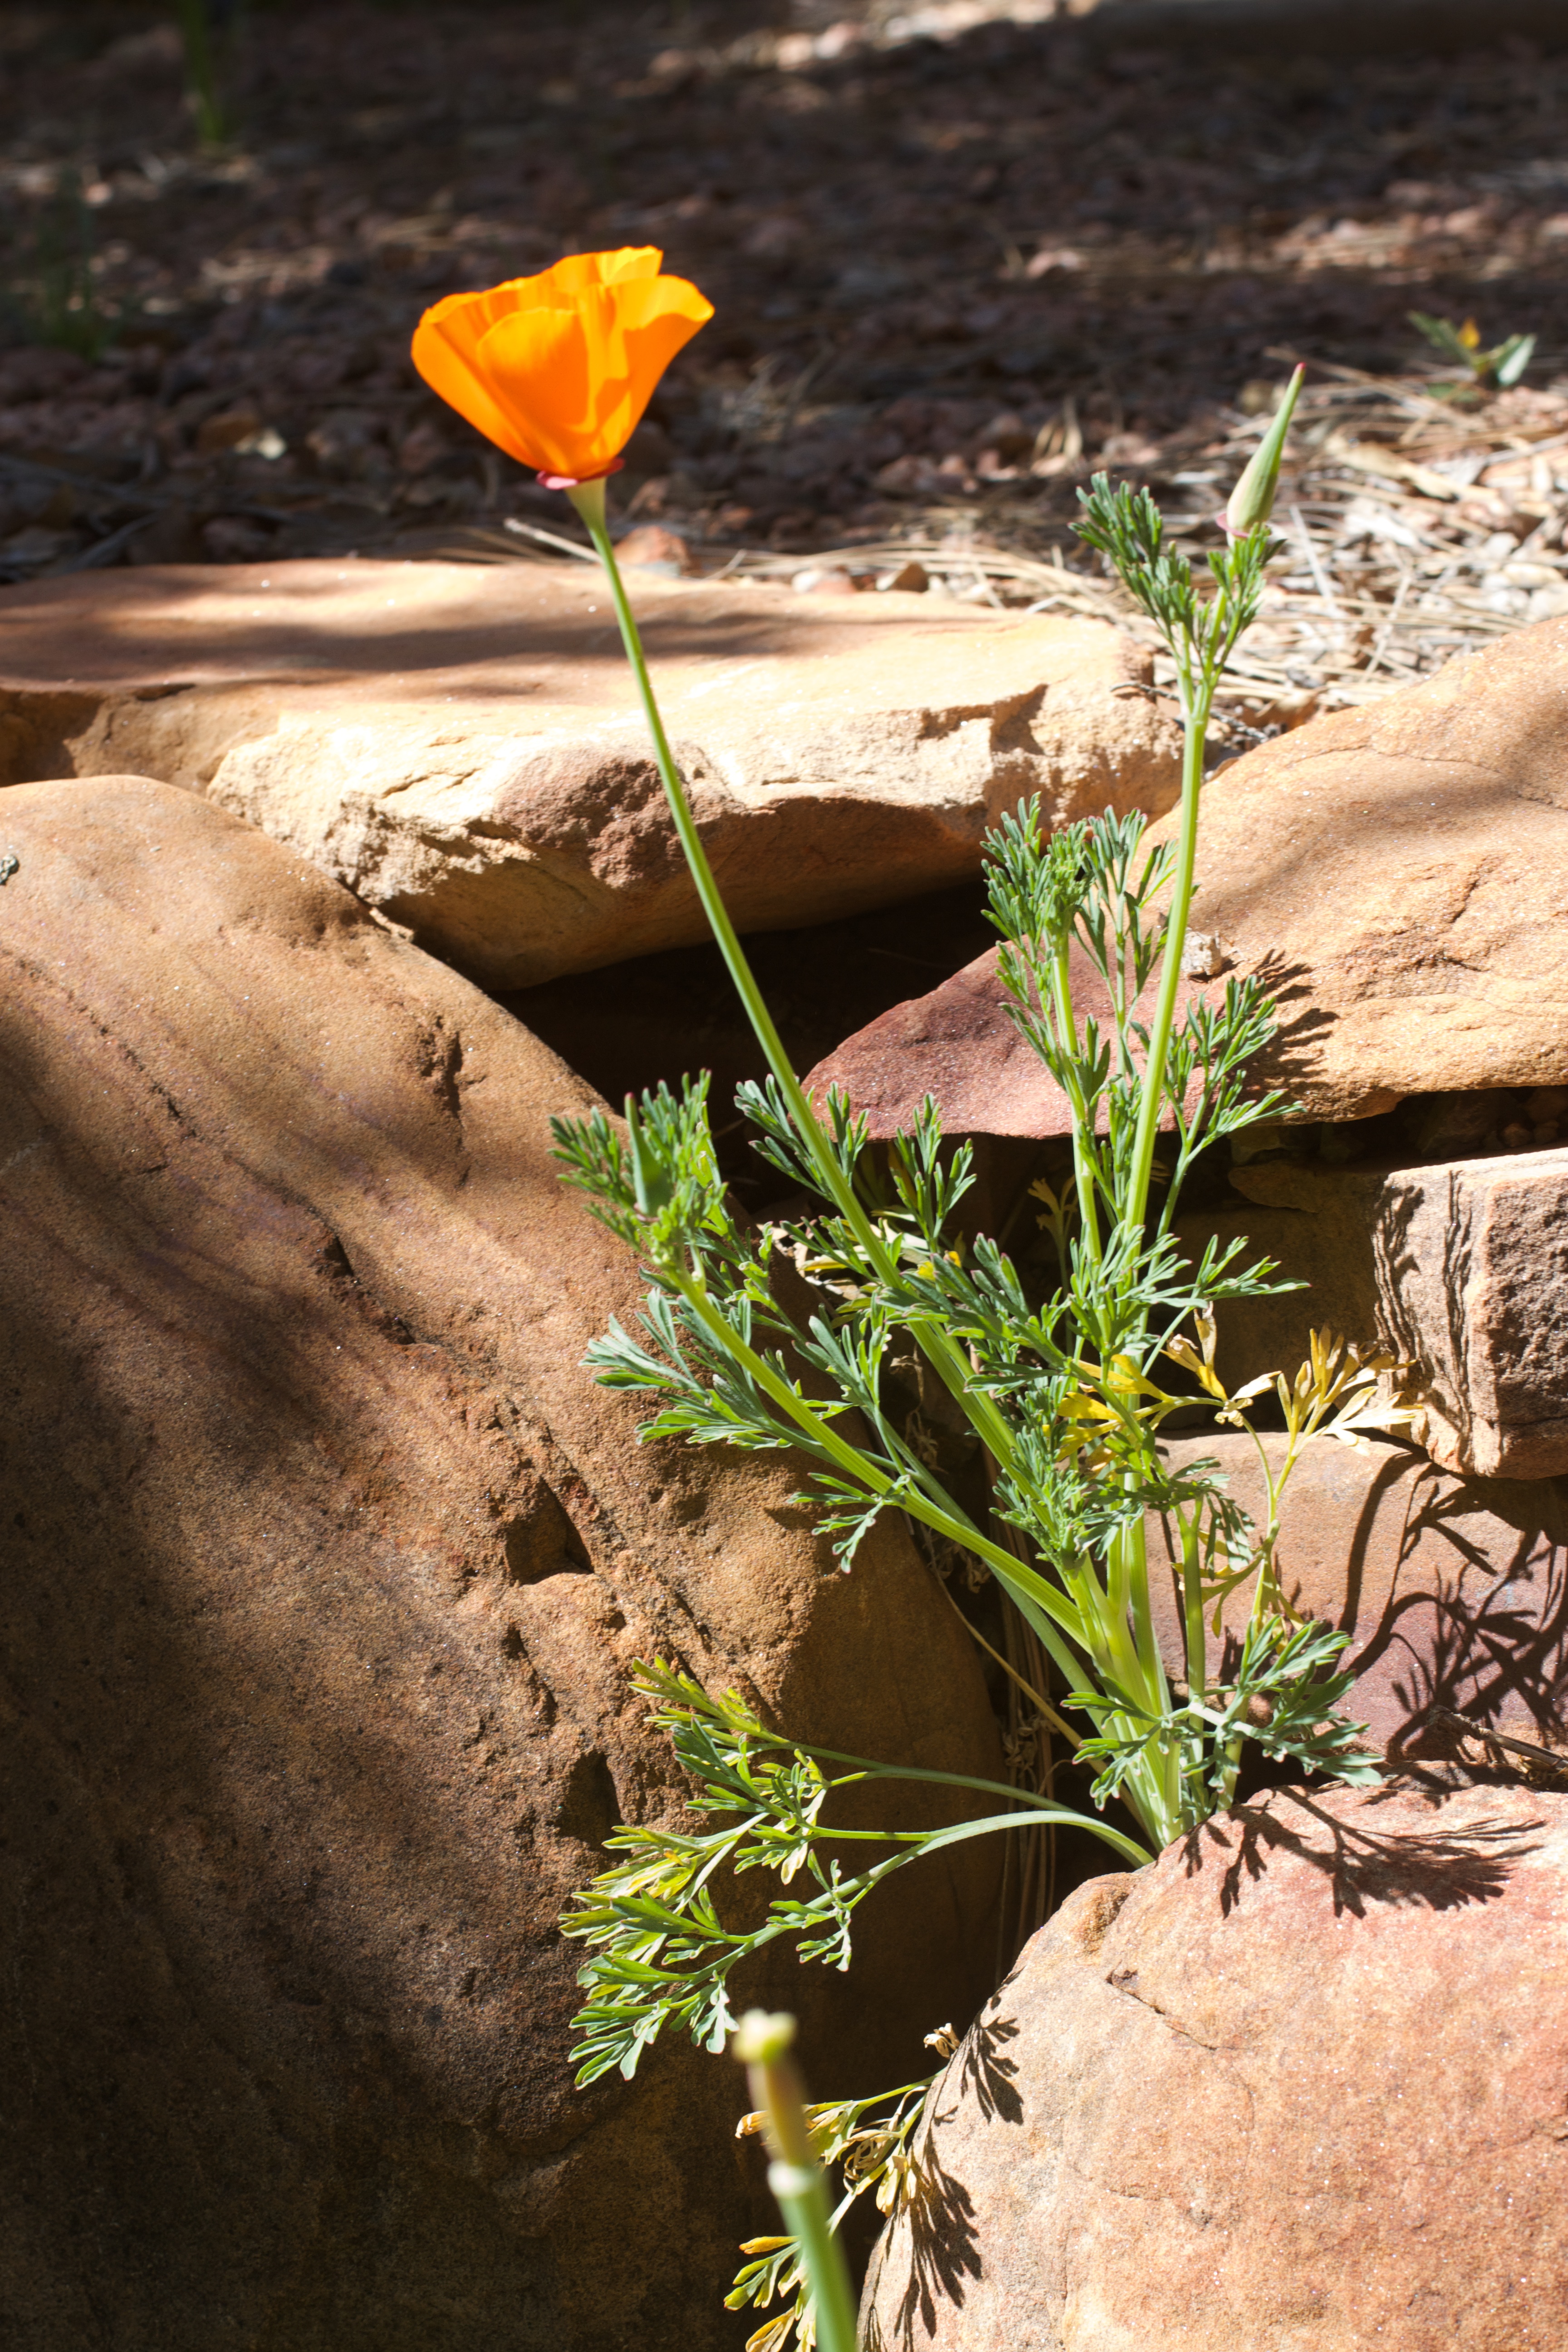
nature, grass, plant, leaf, flower, soil, botany, garden, flora, wildflower, flowering plant, grass family, land plant